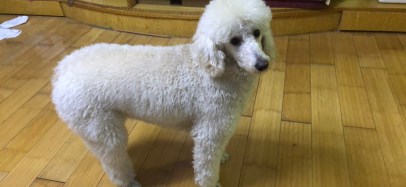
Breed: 2925-n000114-toy_poodle